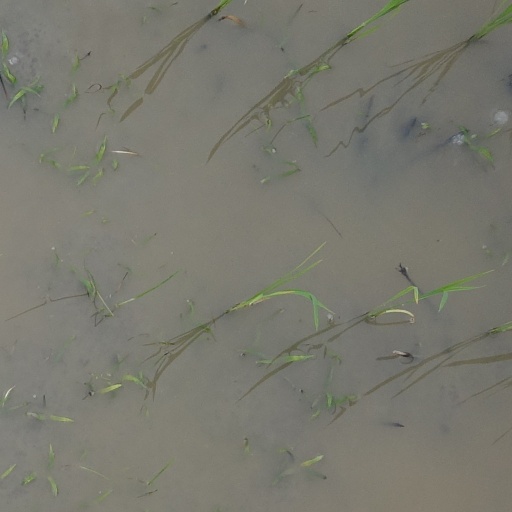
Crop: rice